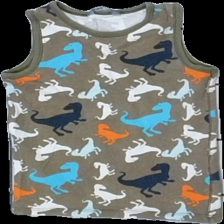
View: front
Type: Tank top
Category: Children
Brand: Lindex
Colors: Brown, White, Blue, Orange
Material: 100% bomull
Pattern: Animal print
Cut: C-collar
Size: 104
Season: All
Damage: nopprigt
Damage location: middle center
Damage 2: nopprigt
Damage 2 location: middle center
Price range: <50
Recommended usage: Export
Description: linne med tryck
Comment: urtvättad